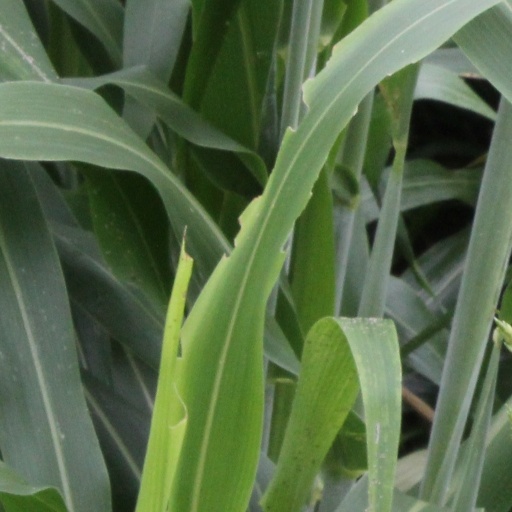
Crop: sorghum